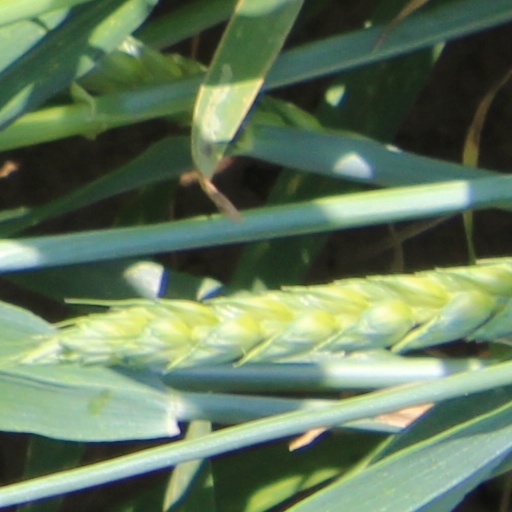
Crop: wheat